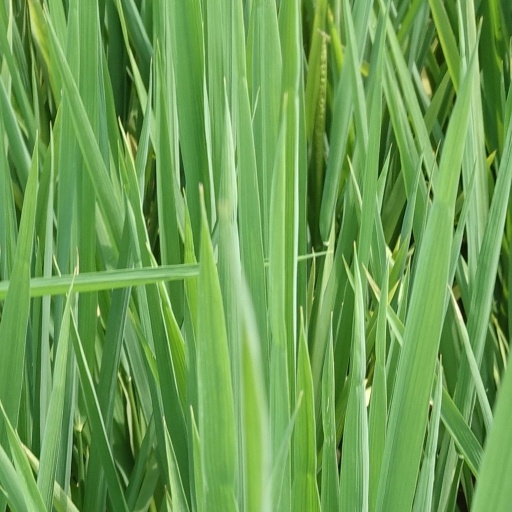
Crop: rice